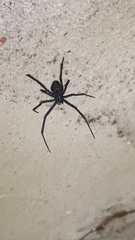
Species: Lactrodectus_hesperus